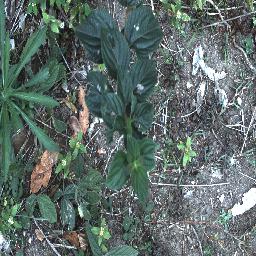
Label: lantana